The Amityville Haunting

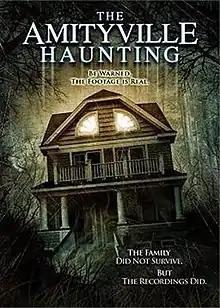
DVD cover

The Amityville Haunting is a 2011 direct-to-video horror film released on December 13, 2011. The film is inspired by Jay Anson's 1977 book "The Amityville Horror". It was produced by The Asylum and Taut Productions.